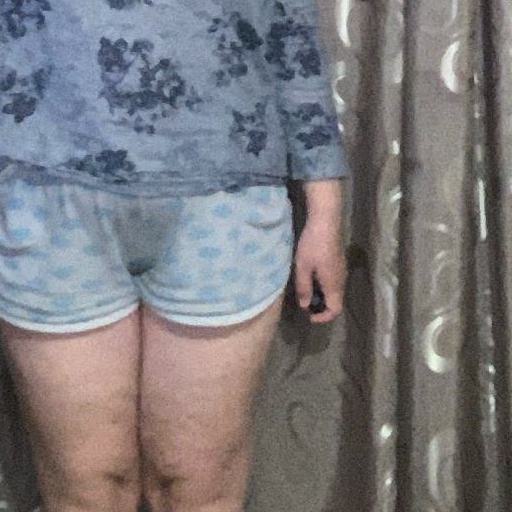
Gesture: no_gesture